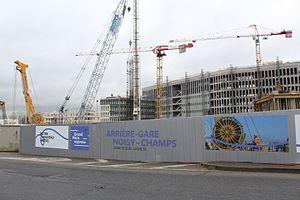
Chantier de la ligne 16 du métro parisien à Champs-sur-Marne au nord de la gare de Noisy-Champs.
La ligne 16 du métro de Paris est une ligne en construction du réseau métropolitain de Paris. Elle reliera à l'horizon 2028 Noisy - Champs à Saint-Denis Pleyel, en desservant 10 stations sur 27,5 km, constituant la branche est du réseau de transport du Grand Paris Express.